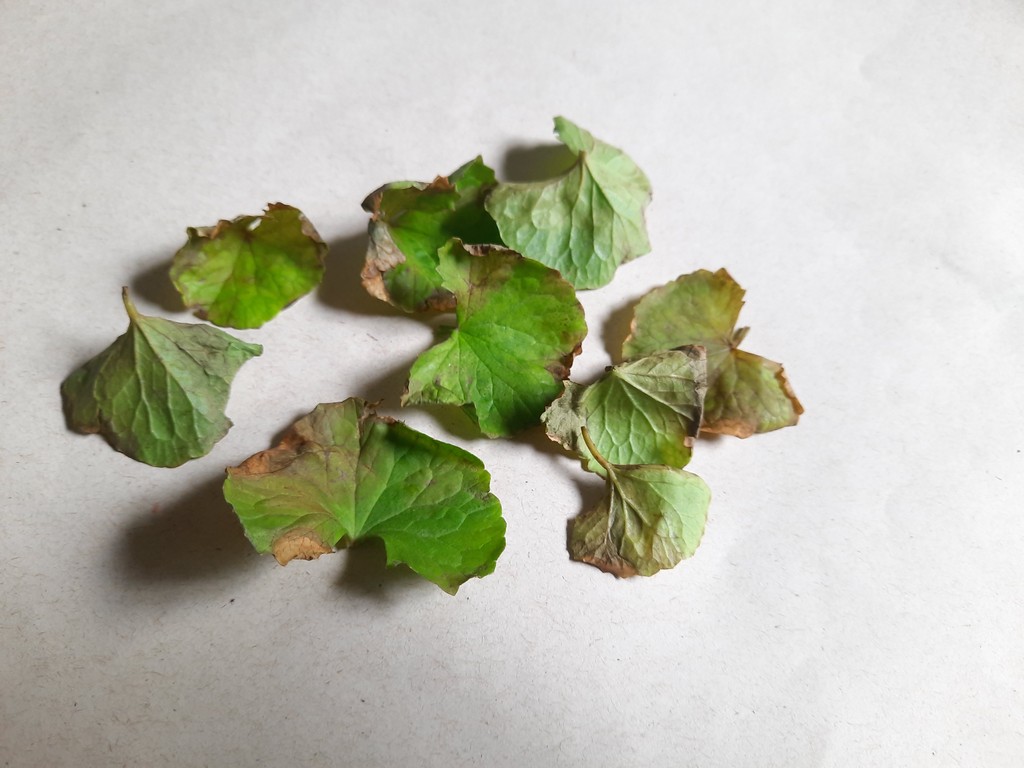
Label: Unhealthy